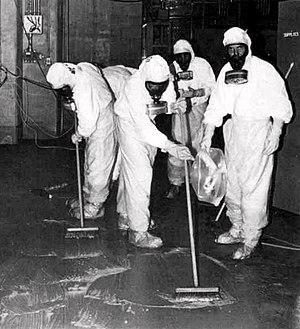
L'accident nucléaire de Three Mile Island s'est produit le 28 mars 1979 dans la centrale nucléaire de Three Mile Island. L'île est située sur la rivière Susquehanna, près de Harrisburg, dans l'État de Pennsylvanie aux États-Unis. À la suite d'une chaîne d'événements accidentels, le cœur du réacteur nᵒ 2 de la centrale de Three Mile Island a en partie fondu, entraînant le relâchement dans l'environnement d'une faible quantité de radioactivité.